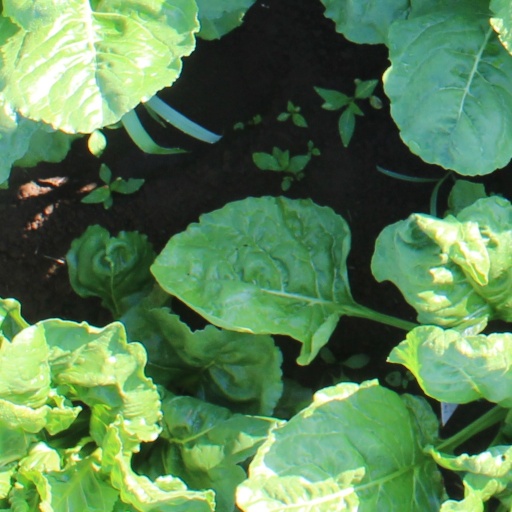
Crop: sugar beet